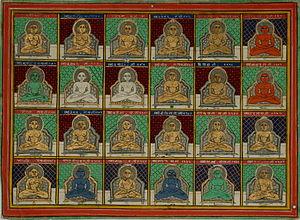
L’article dévoile l’histoire de la peinture en Inde depuis près de 30 000 ans.
Les Tîrthankara ou Tîrthakara sont les maîtres jaïns qui sont pris comme des lumières de la foi du jaïnisme car ils ont atteint l'état d'omniscience ce qui leur a permis d'enseigner à des disciples la voie du moksha, de l'illumination. Ensuite la libération, le nirvana les a fait sortir du samsara. Tirthankara signifie: créateur de chemin, ou, bâtisseur de pont à travers « le fleuve de l'humaine misère », ou fondateur d'ordres.
Naminatha appelé aussi Nami est le vingt-et-unième Tirthankara, un Maître éveillé du jaïnisme, de notre époque. Il est né d'une lignée royale à Mithilapuri. Devenu ascète après la royauté, il atteint le moksha au Mont Sammeda dans l'état du Jharkhand actuel en Inde. Son symbole est le lotus bleu.